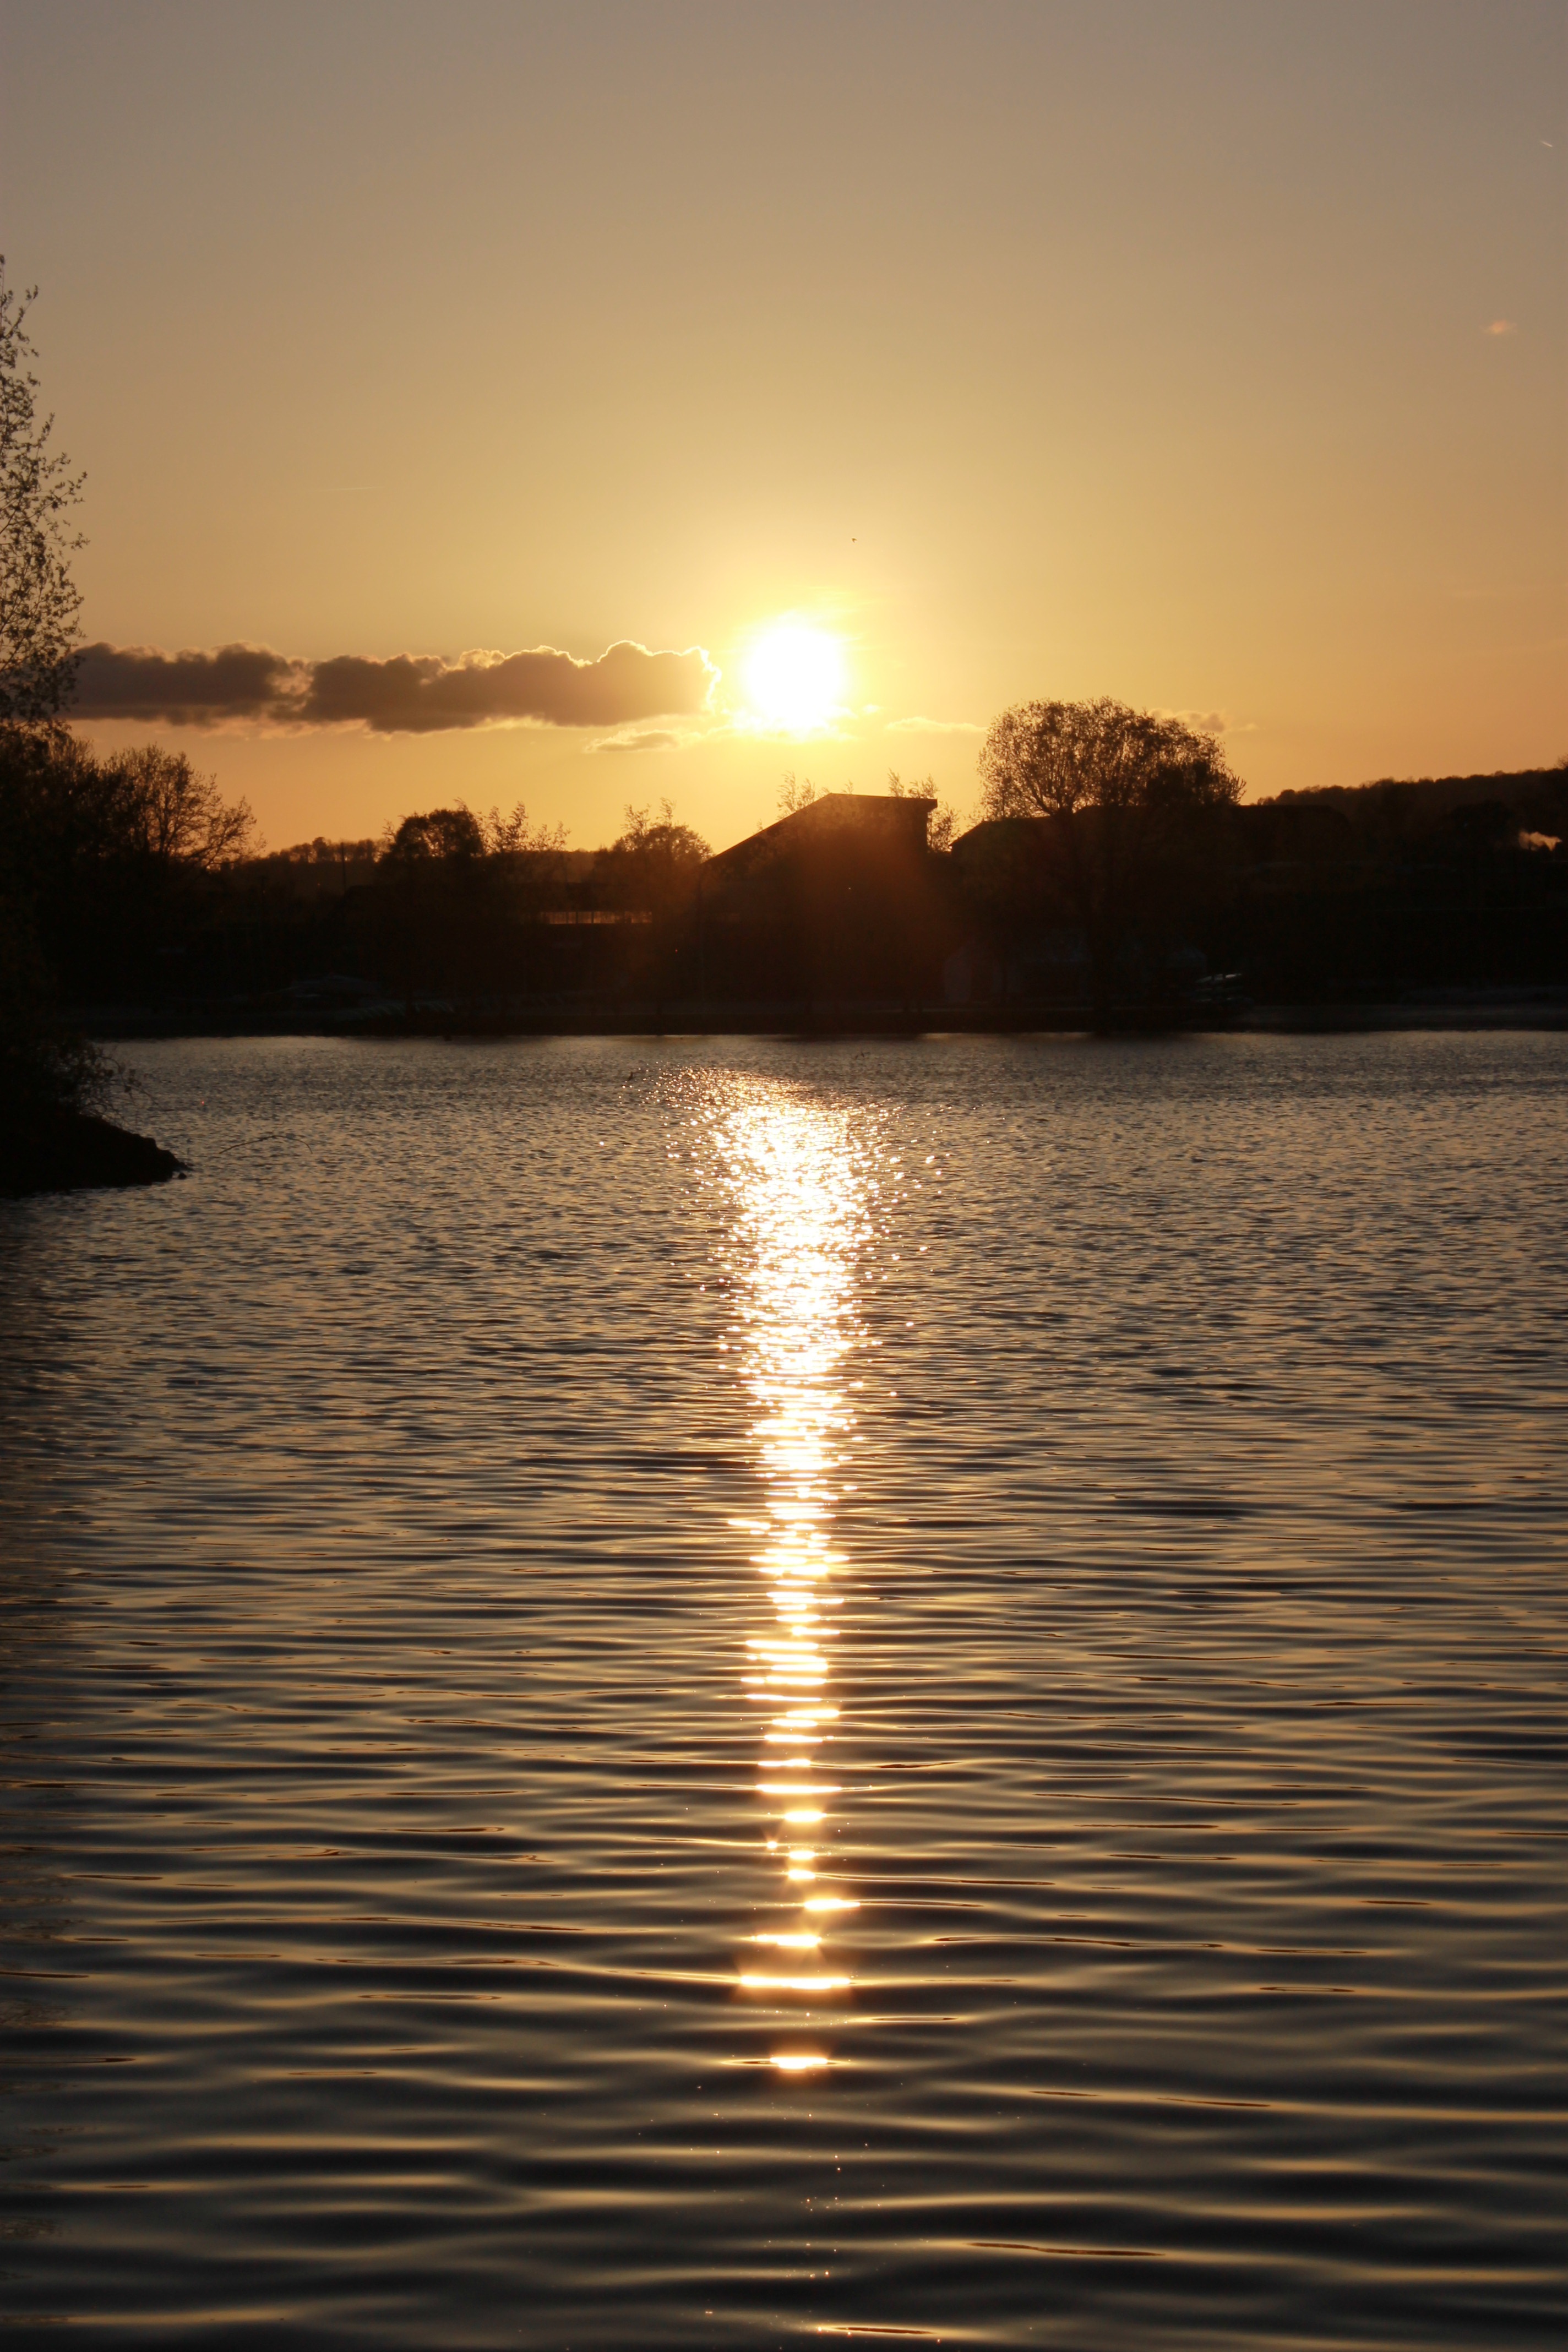
sea, water, nature, sky, sun, sunrise, sunset, sunlight, morning, lake, dawn, river, dusk, evening, twilight, reflection, holiday, island, loch, afterglow